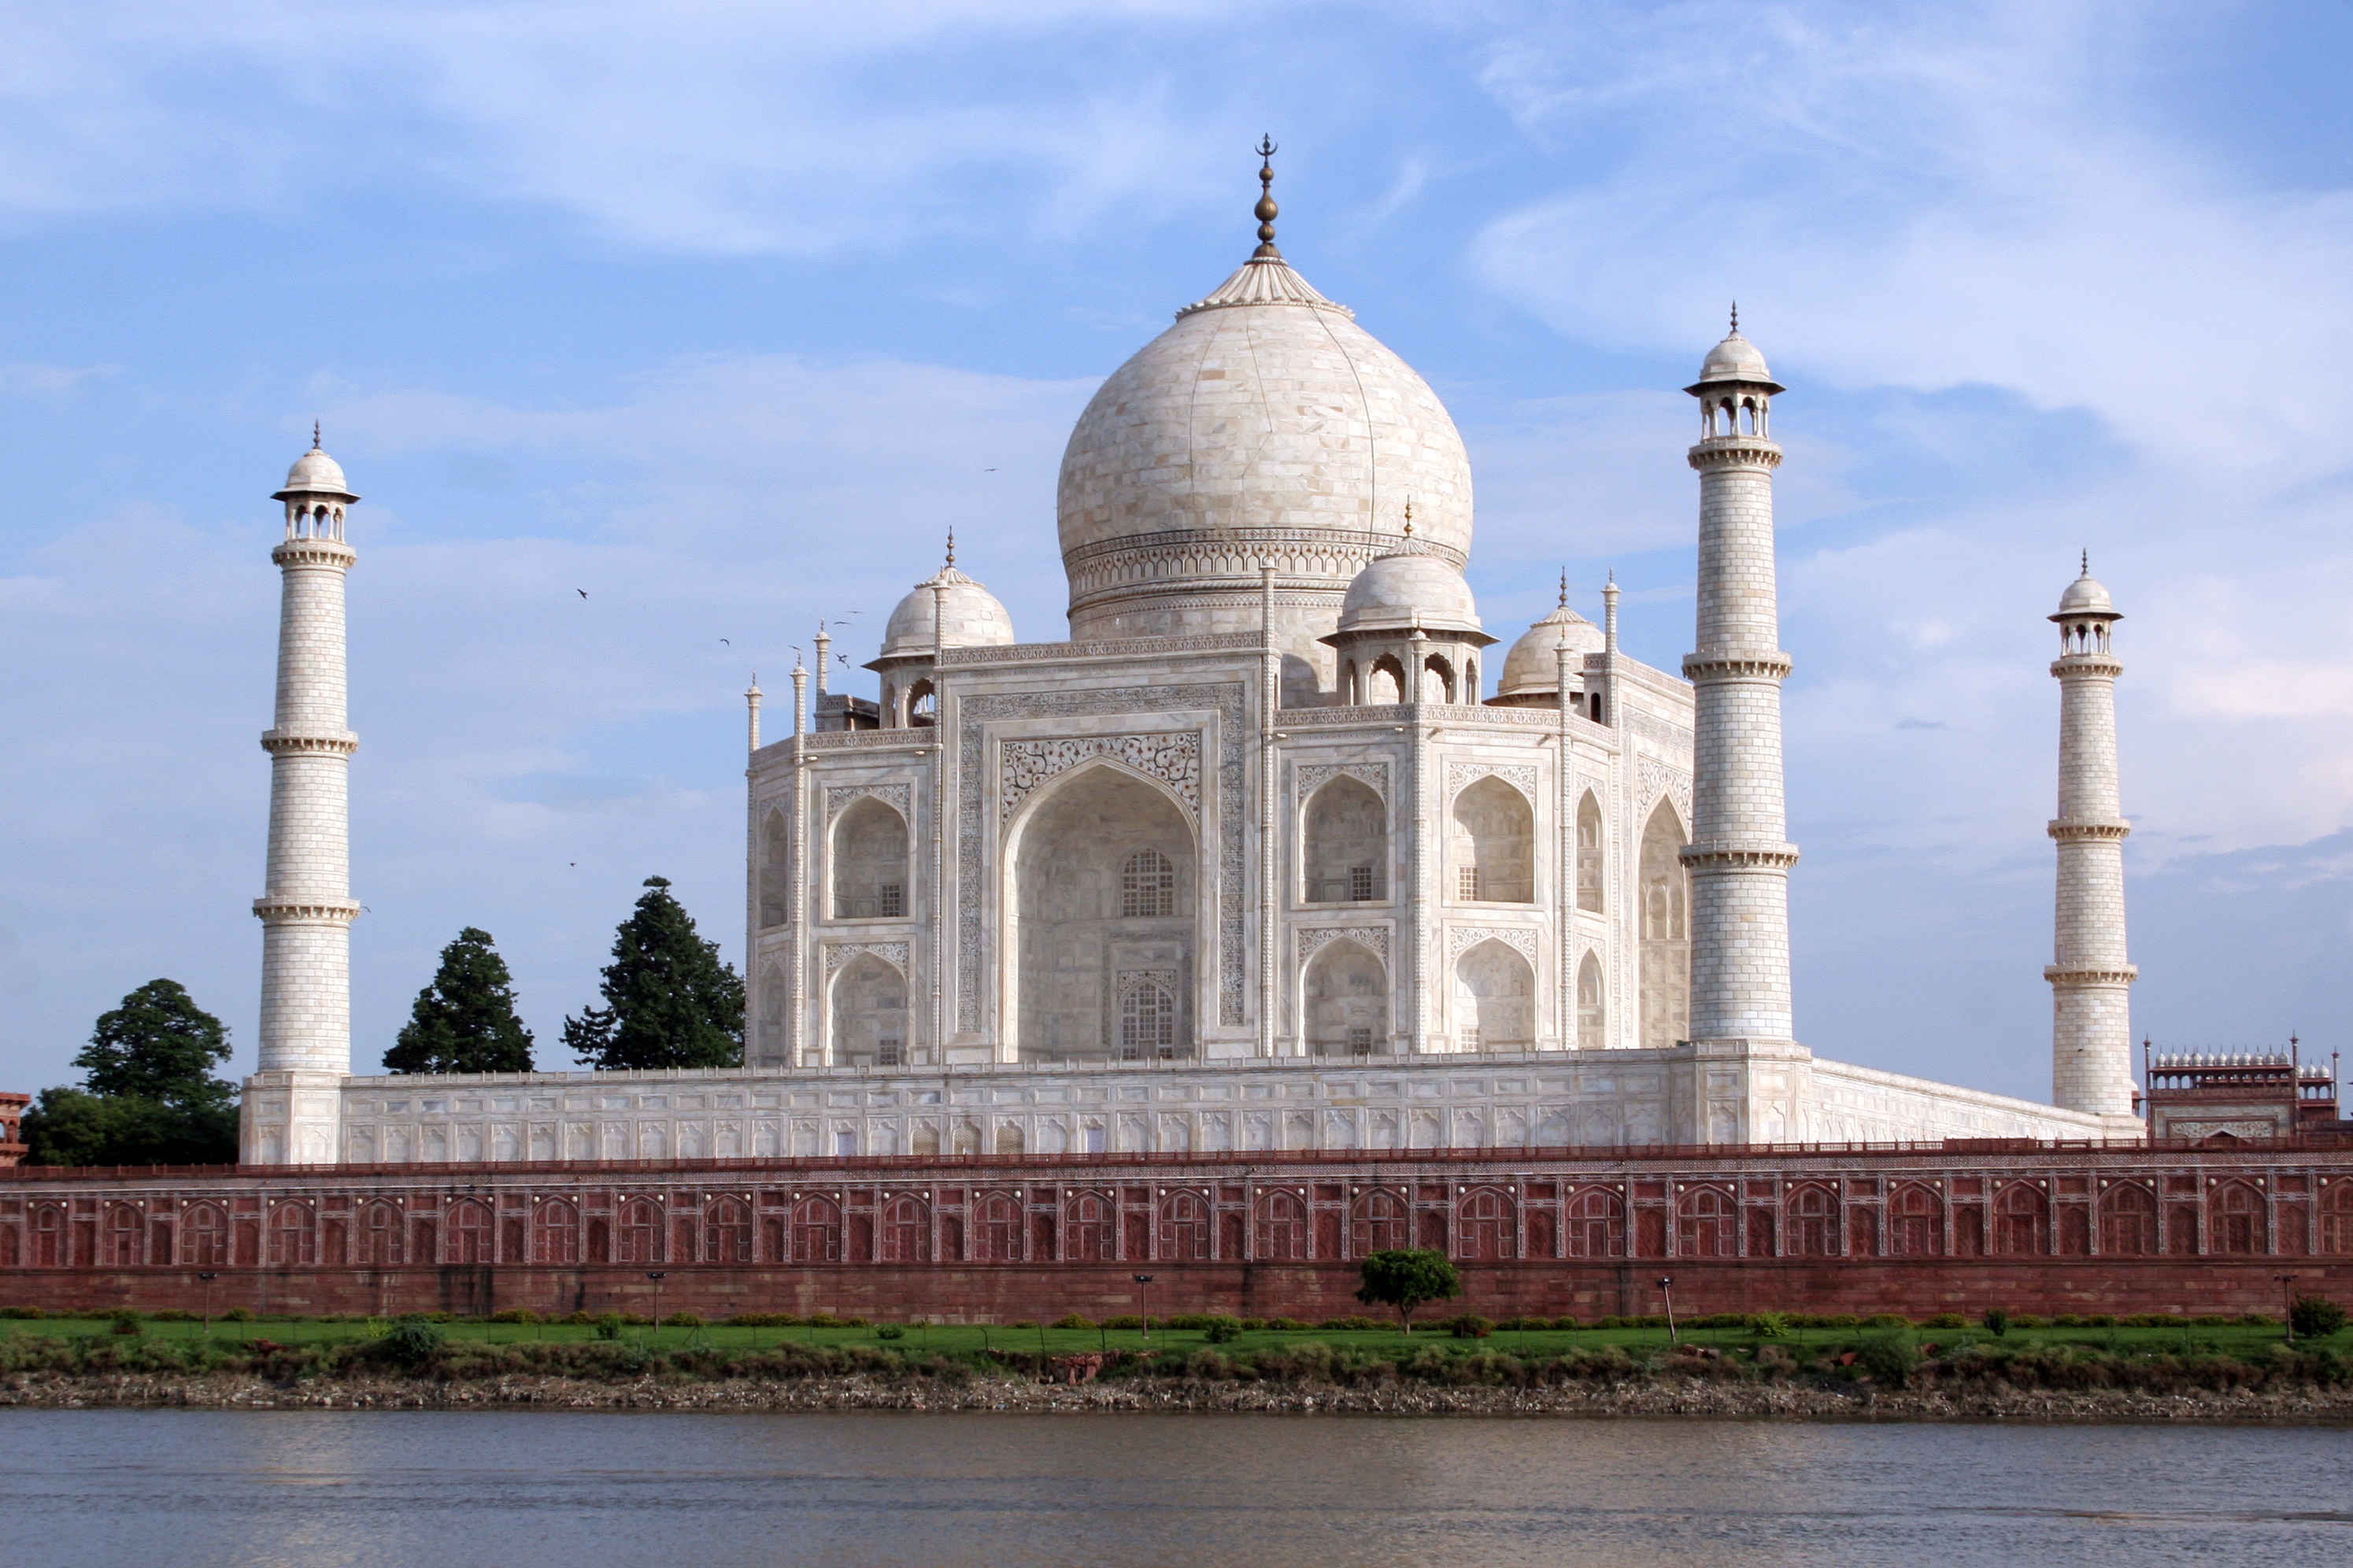
architecture, structure, white, building, tower, asia, landmark, historic, place of worship, taj mahal, marble, mosque, culture, india, tomb, mausoleum